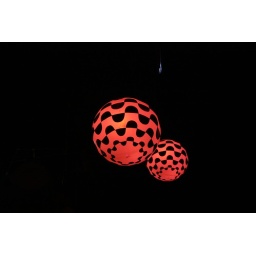
Just passing by around Orchard and I noticed this cute ball lanterns hanging along the streets.